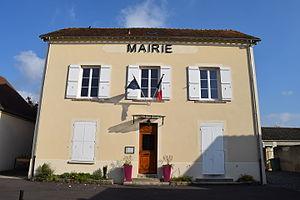
Mairie du village de Fouju
Fouju est une commune française située dans le département de Seine-et-Marne en région Île-de-France.